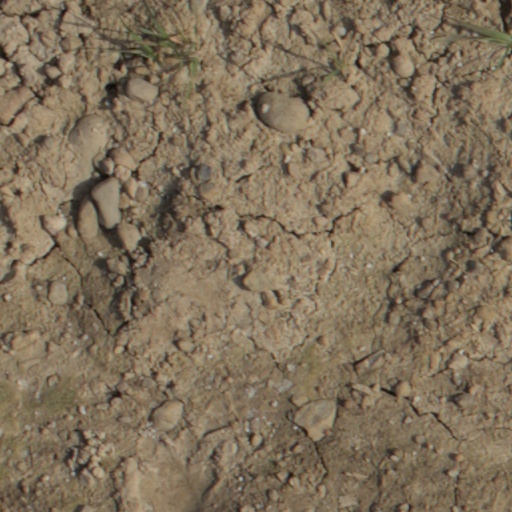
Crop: wheat